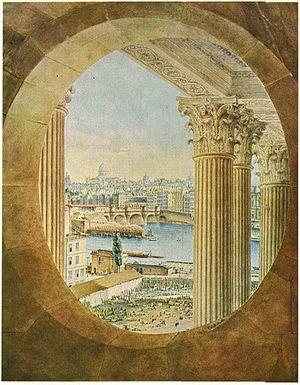
Vue de la Seine prise du Louvre - Auteur NICOLLE Victor-Jean (1754-1826). Peinture Hauteur 0,508m Largeur
Victor-Jean Nicolle est un artiste-peintre français.
Cet article traite des rapports entre le Panthéon de Paris et l'art.
Le musée Carnavalet - Histoire de Paris est le musée municipal parisien consacré à l'histoire de Paris des origines de la ville à nos jours. Situé dans le quartier du Marais au nᵒ 23 rue de Sévigné à Paris, dans le 3ᵉ arrondissement, il présente des collections exceptionnelles : souvenirs de la Révolution française, peintures, sculptures, mobilier et objets d'art. Le musée est constitué de l'hôtel de Carnavalet et l'hôtel Le Peletier de Saint-Fargeau reliés par une galerie située au premier étage. Il a une superficie de 10 000 mètres carrés et compte une centaine de salles.